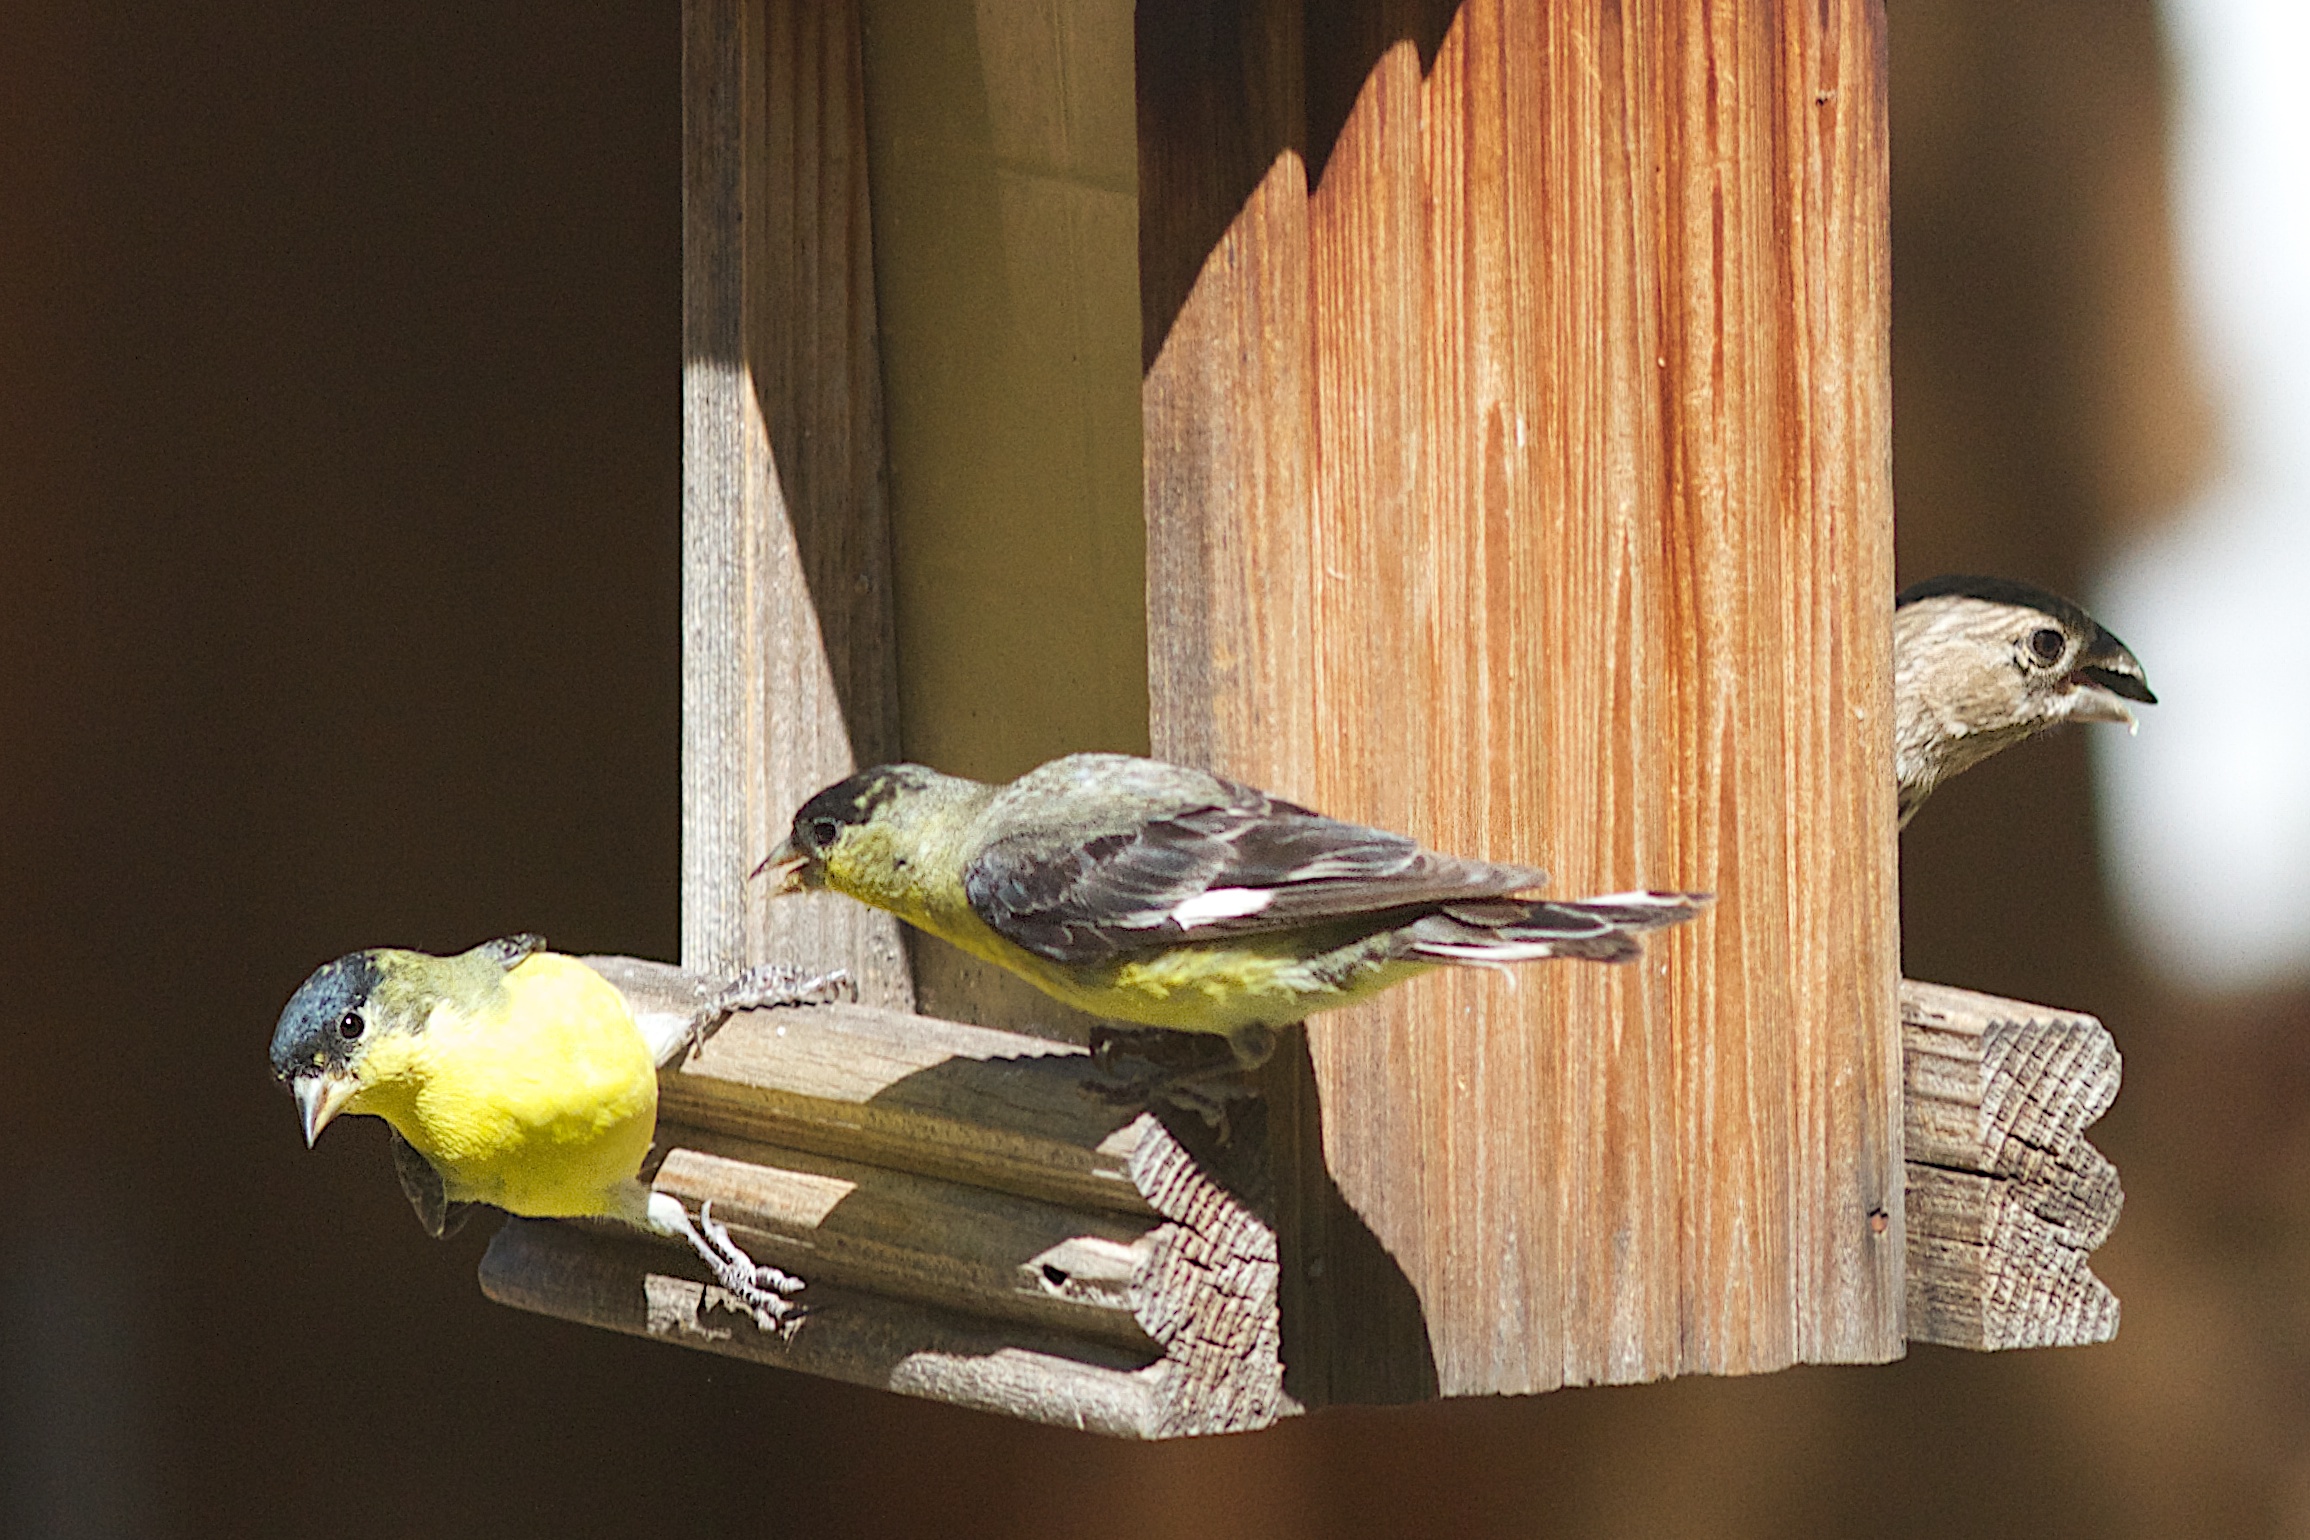
branch, bird, fauna, finch, perching bird